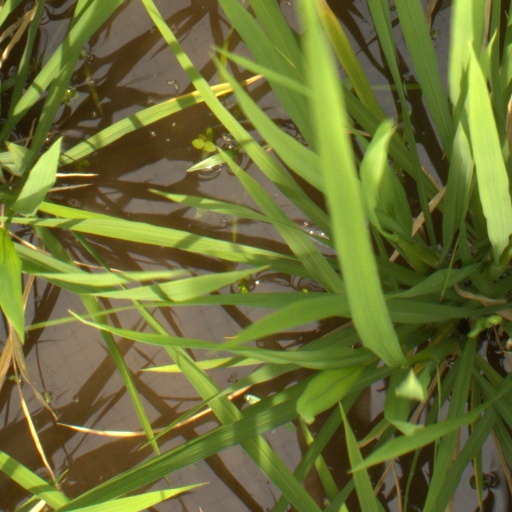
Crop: rice